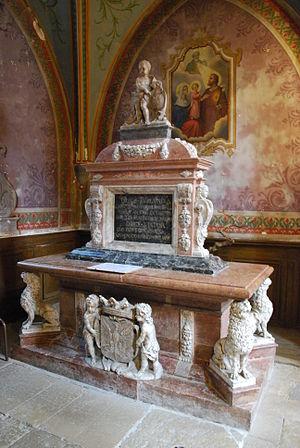
Mausolée du marquis de Varambon dans l'église de l'ancien monastère de Consolation This building is indexed in the Base Mérimée, a database of architectural heritage maintained by the French Ministry of Culture,
Le Petit Séminaire de Consolation est un ancien monastère de l'ordre des minimes, protégé au titre des monuments historiques situé à Consolation-Maisonnettes dans le département français du Doubs.